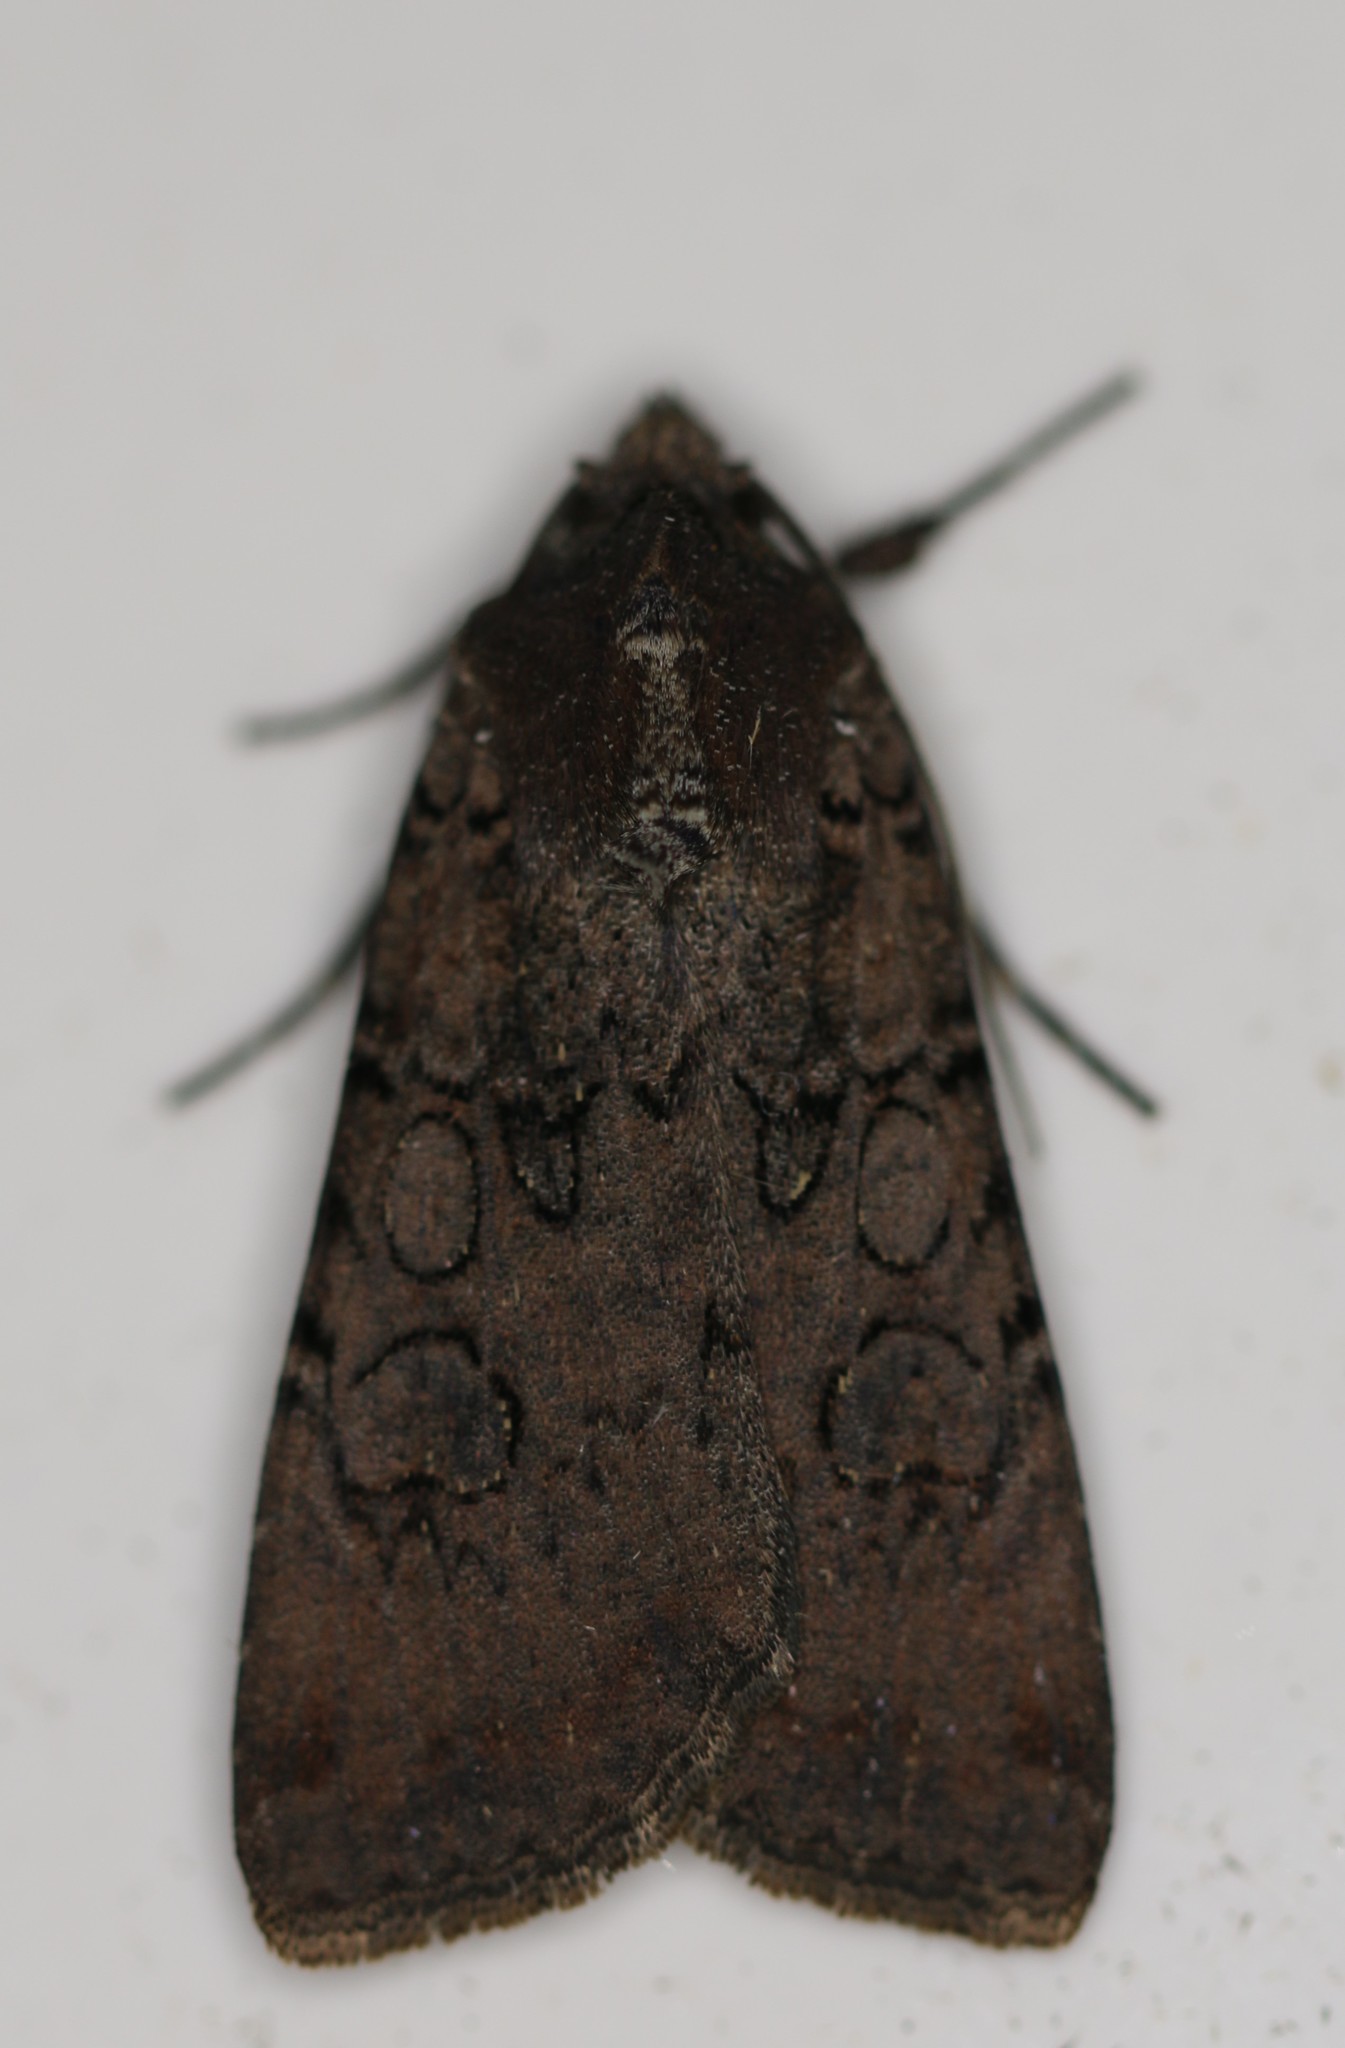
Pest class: cutworms